Shahid

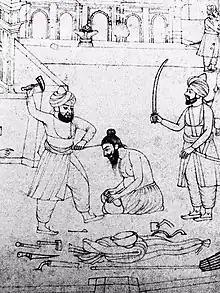
Detail of Taru Singh being scalped alive from a 19th century Sikh drawing depicting his martyrdom

The word "shahid" is also found in Sikhism, a religion founded by Guru Nanak in the northwest part of the Indian subcontinent (now Pakistan and India). It means a martyr.